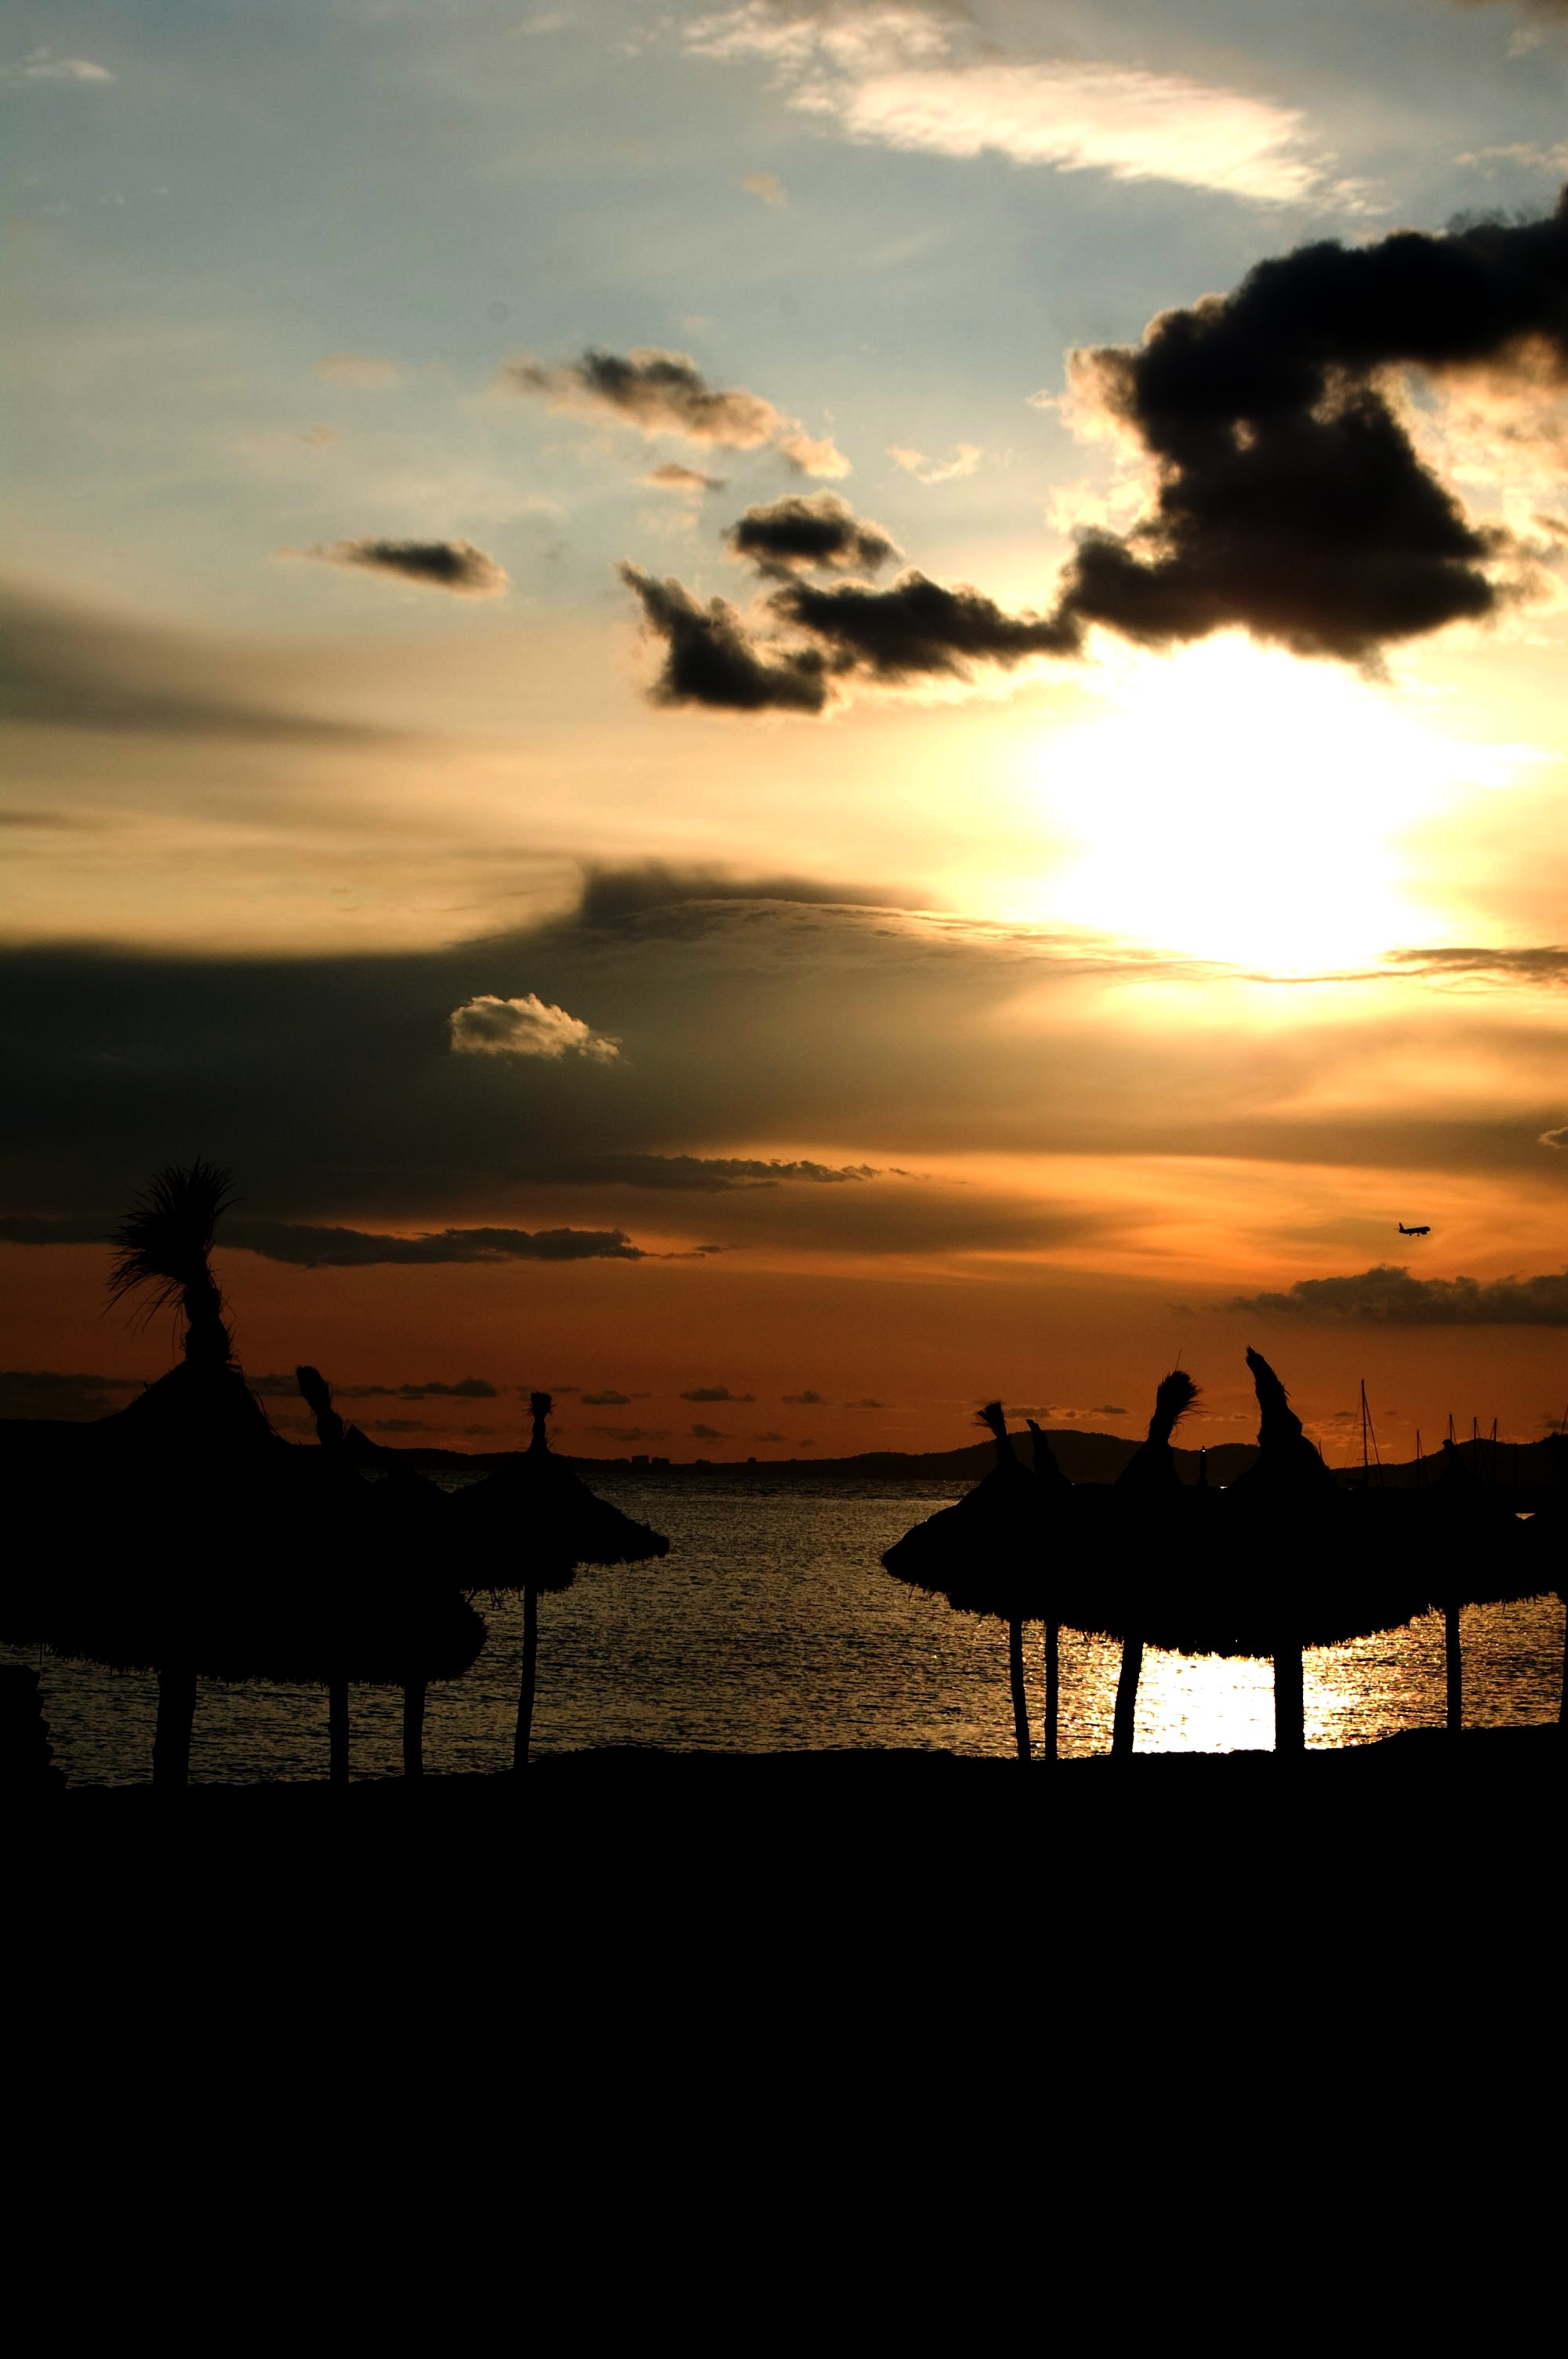
beach, sea, coast, ocean, horizon, cloud, sky, sun, sunrise, sunset, sunlight, morning, dawn, dusk, evening, reflection, afterglow